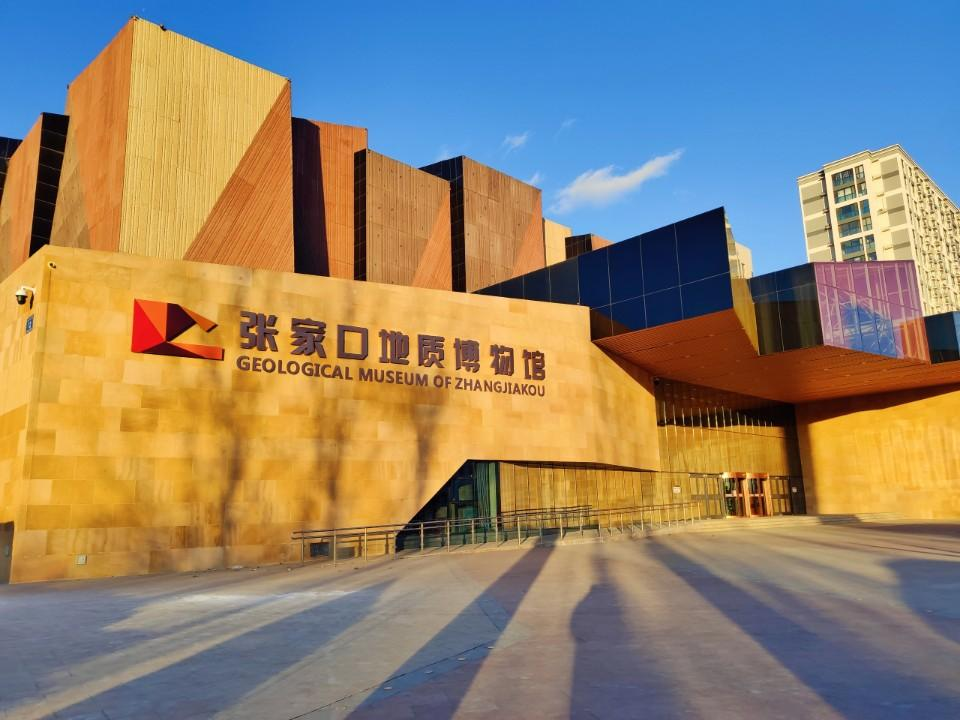
地标名称：中国地质博物馆张家口分馆
所在城市：张家口市·桥东区